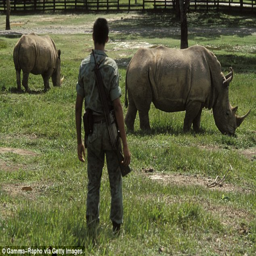
huge estate , said to be sq and times larger was home to a huge array of animals he smuggled into constitutional republic in the 1980s